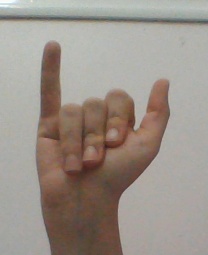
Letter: ya